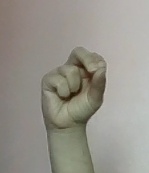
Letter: gaaf